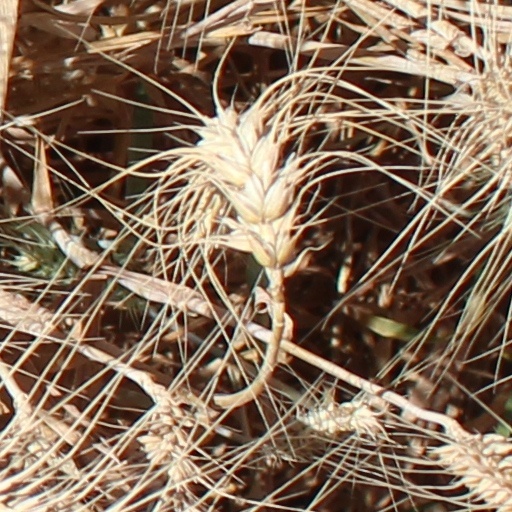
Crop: wheat